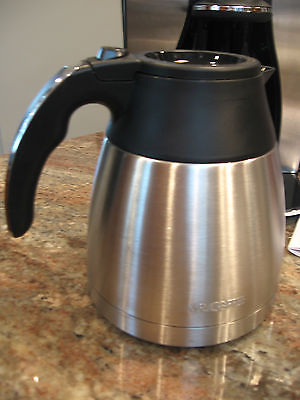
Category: coffee maker